Appalachia

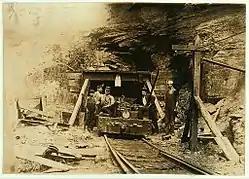
Entrance to mine shaft in West Virginia, photographed by Lewis Hine in 1908

After the Civil War, northern Appalachia experienced an economic boom. At the same time, economies in the southern region stagnated, especially as Southern Democrats regained control of their respective state legislatures at the end of Reconstruction. Pittsburgh as well as Knoxville grew into major industrial centers, especially regarding iron and steel production. By 1900, the Chattanooga area of north Georgia and northern Alabama had experienced similar changes with manufacturing booms in Atlanta and Birmingham at the edge of the Appalachian region. Railroad construction gave the greater nation access to the vast coalfields in central Appalachia, making its economy greatly dependent on coal mining. As the nationwide demand for lumber skyrocketed, lumber firms turned to the virgin forests of southern Appalachia, using sawmill and logging railroad innovations to reach remote timber stands. The Tri-Cities area of Tennessee and Virginia and the Kanawha Valley of West Virginia became major petrochemical production centers.